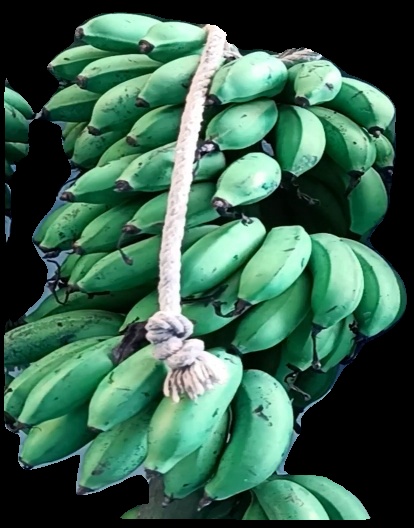
Variety: rasbale
Grade: grade2